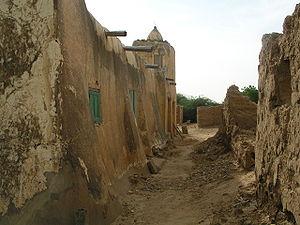
Le département de Podor est l'un des 45 départements du Sénégal et l'un des 3 départements de la région de Saint-Louis, dans le nord du pays.
Les villages du Sénégal sont les cellules de base de l'administration territoriale du Sénégal. Ils sont constitués « par la réunion de plusieurs familles ou carrés en une seule agglomération ».